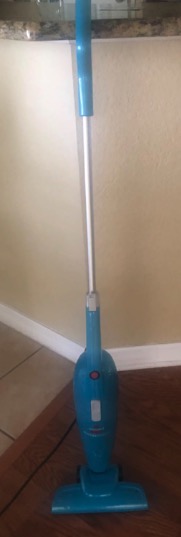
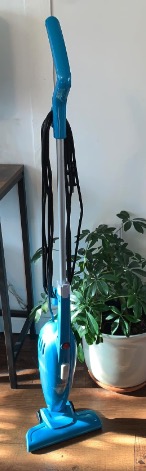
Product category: items_vacuum
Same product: yes